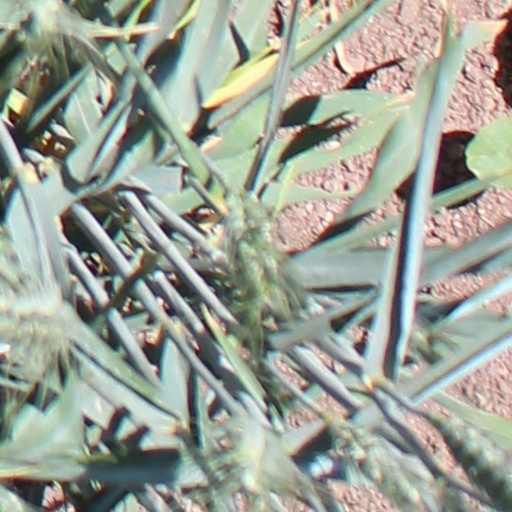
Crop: wheat